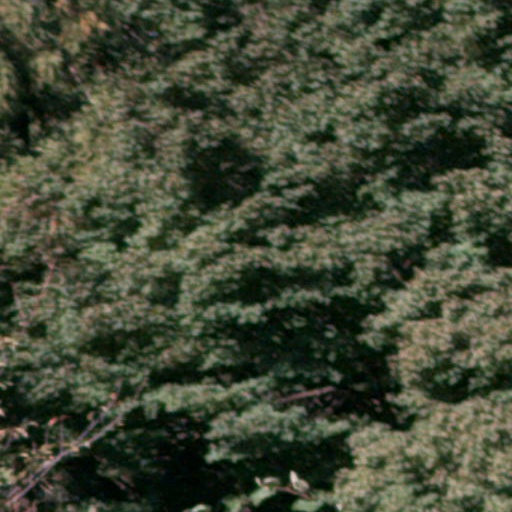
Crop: cassava